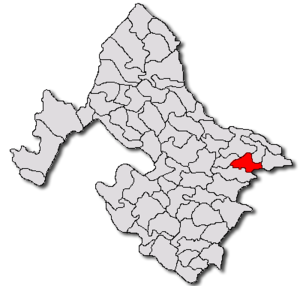
Breznița est une commune roumaine du județ de Mehedinți, dans la région historique de l'Olténie et dans la région de développement du Sud-Ouest.